Rüdiger von der Goltz

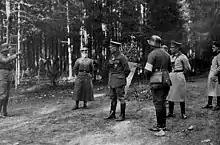
Goltz in Finland (1918)

In late February 1919, only the seaport of Libau (Liepāja) remained in the hands of the German and Latvian forces. In March 1919, General von der Goltz was able to win a series of victories over the Red Army, first occupying Windau (Ventspils), the major port of Courland, and then advancing south and east to retake Riga.